Russia–Sudan relations

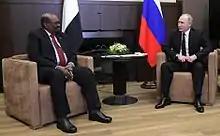
Vladimir Putin and Omar al-Bashir, 2017

Amnesty International slammed Russia for breaking the UN arms embargo on Darfur, Russians sold weapons like Mi-24 helicopters, Antonov 26 planes, Russian weapons sales to Sudan totaled 21 million dollars. It was reported these weapons were used to slaughter Darfur civilians. The report said Russia "cannot have been unaware of reports of serious violations of human rights and humanitarian law by the Sudanese security forces, But they have nevertheless continued to allow military equipment to be sent to Sudan." Russia was reported to "have been or should have been aware, several types of military equipment, including aircraft, have been deployed by the Sudanese armed forces for direct attacks on civilians and indiscriminate attacks in Darfur". The Janjaweed also used Russian small arms to murder and loot, these Russian weapons spread into neighboring Chad. In 2005 helicopters from Russia were sold to Sudan for 7 million pounds sterling. Photos show Russian helicopters in Darfur.